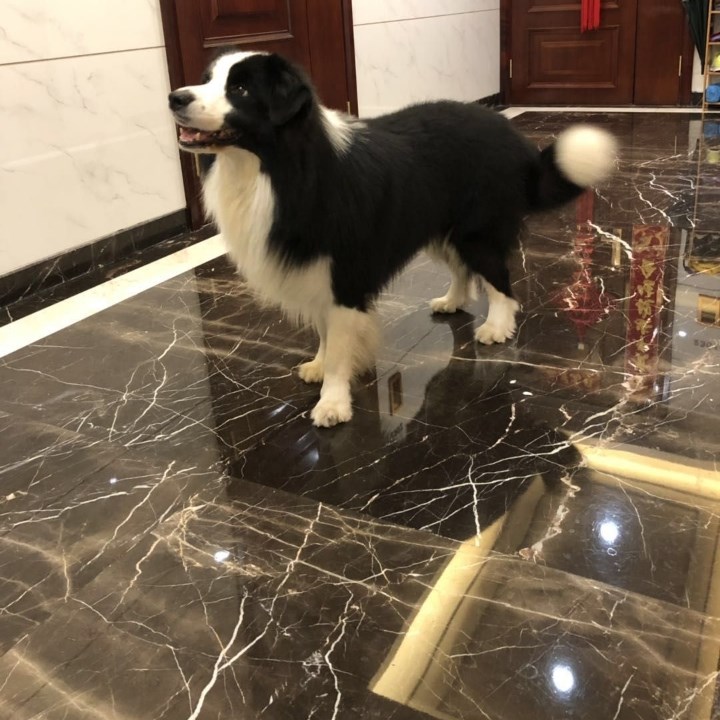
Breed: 2594-n000109-Border_collie